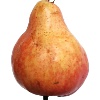
Label: Pear Red 1